Walton Walker

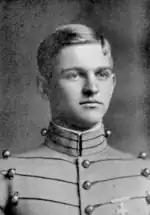
At West Point in 1912

Walker attended the Virginia Military Institute in preparation for his education at the USMA. He entered the Academy on 15 June 1907, but resigned on 7 October 1907. He reentered the Academy on March 3, 1908, and was commissioned a second lieutenant of Infantry on 12 June 1912.